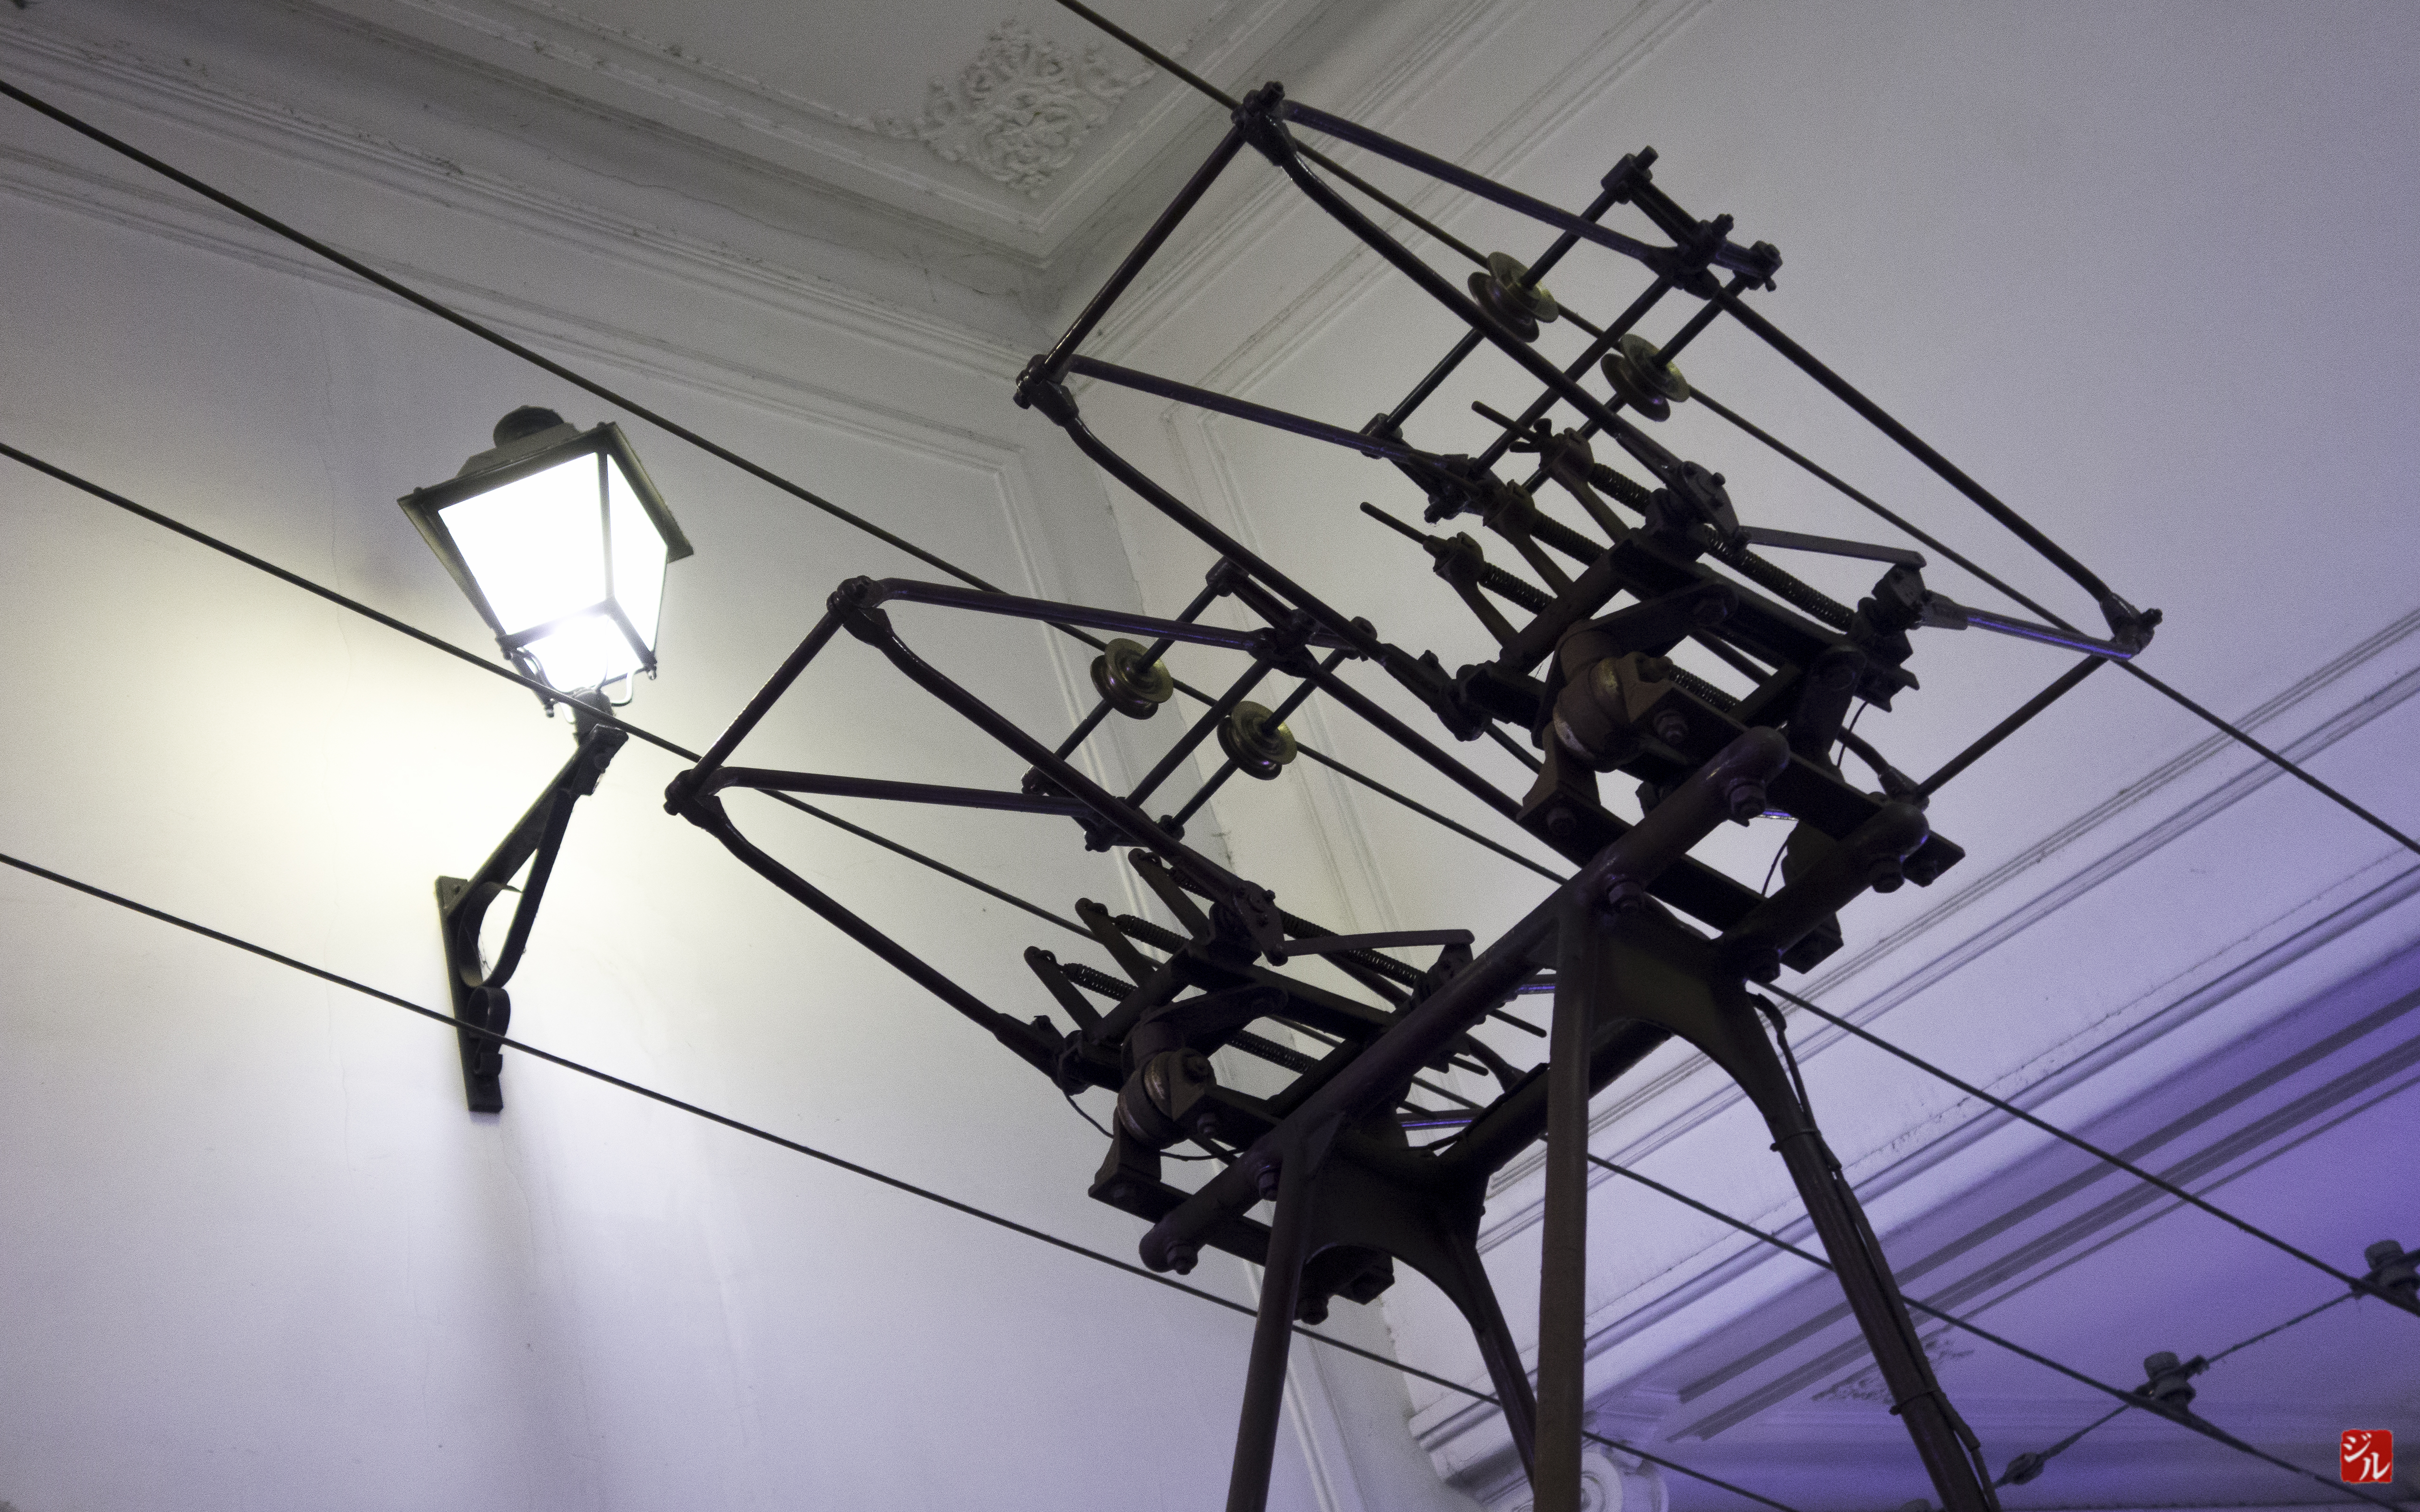
light, line, mast, electricity, lighting, energy, tourist attraction, shape, electrical supply, electronics accessory